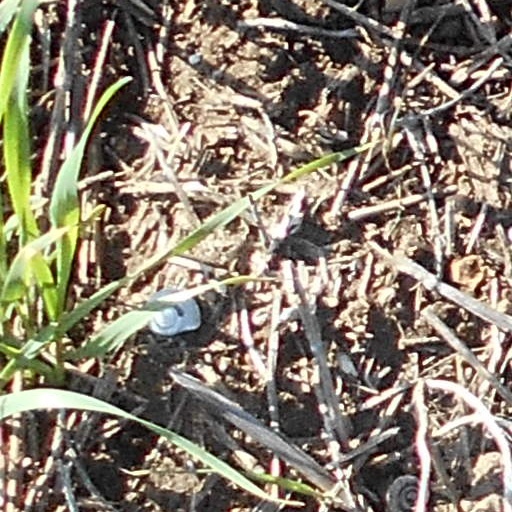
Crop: wheat